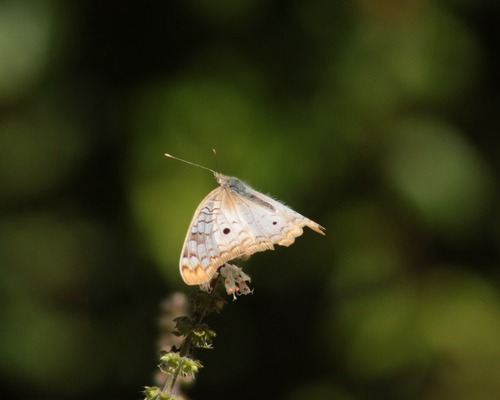
Scientific name: Anartia jatrophae
Common name: White peacock
Family: Nymphalidae
Order: Lepidoptera
Pollinator type: Primary pollinator
Habitat: Gardens, parks, and open areas
Geographic range: Southern United States to Argentina
Conservation status: Least Concern